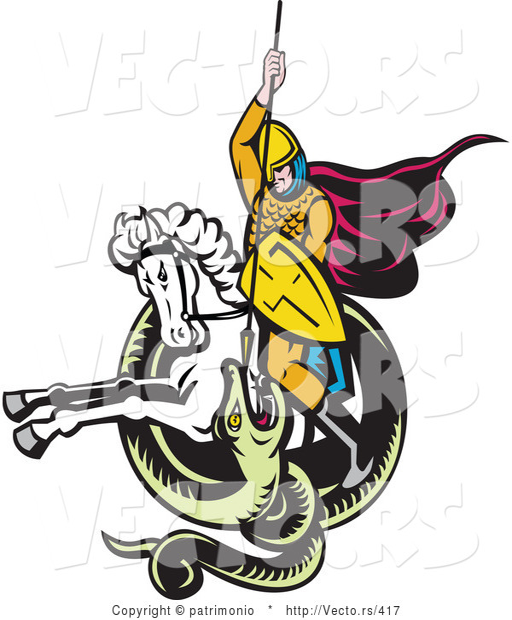
vector while on a - retro style